Ai Tenchi Muyo!

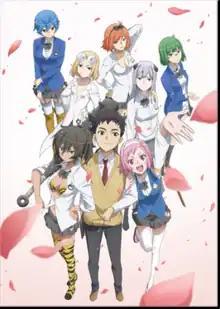

is a Japanese anime series produced by AIC. The series is the 6th installment of the "Tenchi Muyo!" franchise and is sponsored by the city of Takahashi, Okayama in order to promote tourism for the city, and several new characters are based upon the legend of Momotarō and his companions. It was also created to commemorate the franchise's 20th anniversary and a revival project. The anime series aired on Tokyo MX beginning in October 2014, and consisted of 60 four-minute episodes. The series was directed by Hiroshi Negishi, who previously directed "Tenchi Universe" and its two sequel films ( and "Tenchi Forever!"), with Suzuhito Yasuda providing the new, updated character designs. Many of the voice actors from the original franchise returned, with the exception of Ayeka, who is now played by Haruhi Nanao. Negishi has stated that the plot is adapted from an unproduced sequel to "Tenchi Forever!", though the absence of the character Kiyone Makibi makes continuity with "Tenchi Universe" dubious.